2nd federal electoral district of Campeche

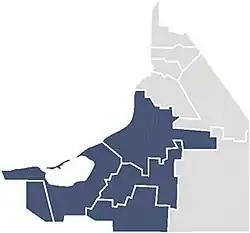
2nd district in 2005–2017

The 2nd federal electoral district of Campeche is one of the 300 electoral districts into which Mexico is divided for elections to the federal Chamber of Deputies and one of two such districts in the state of Campeche.